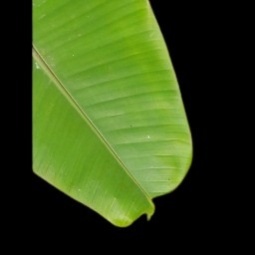
Label: Healthy